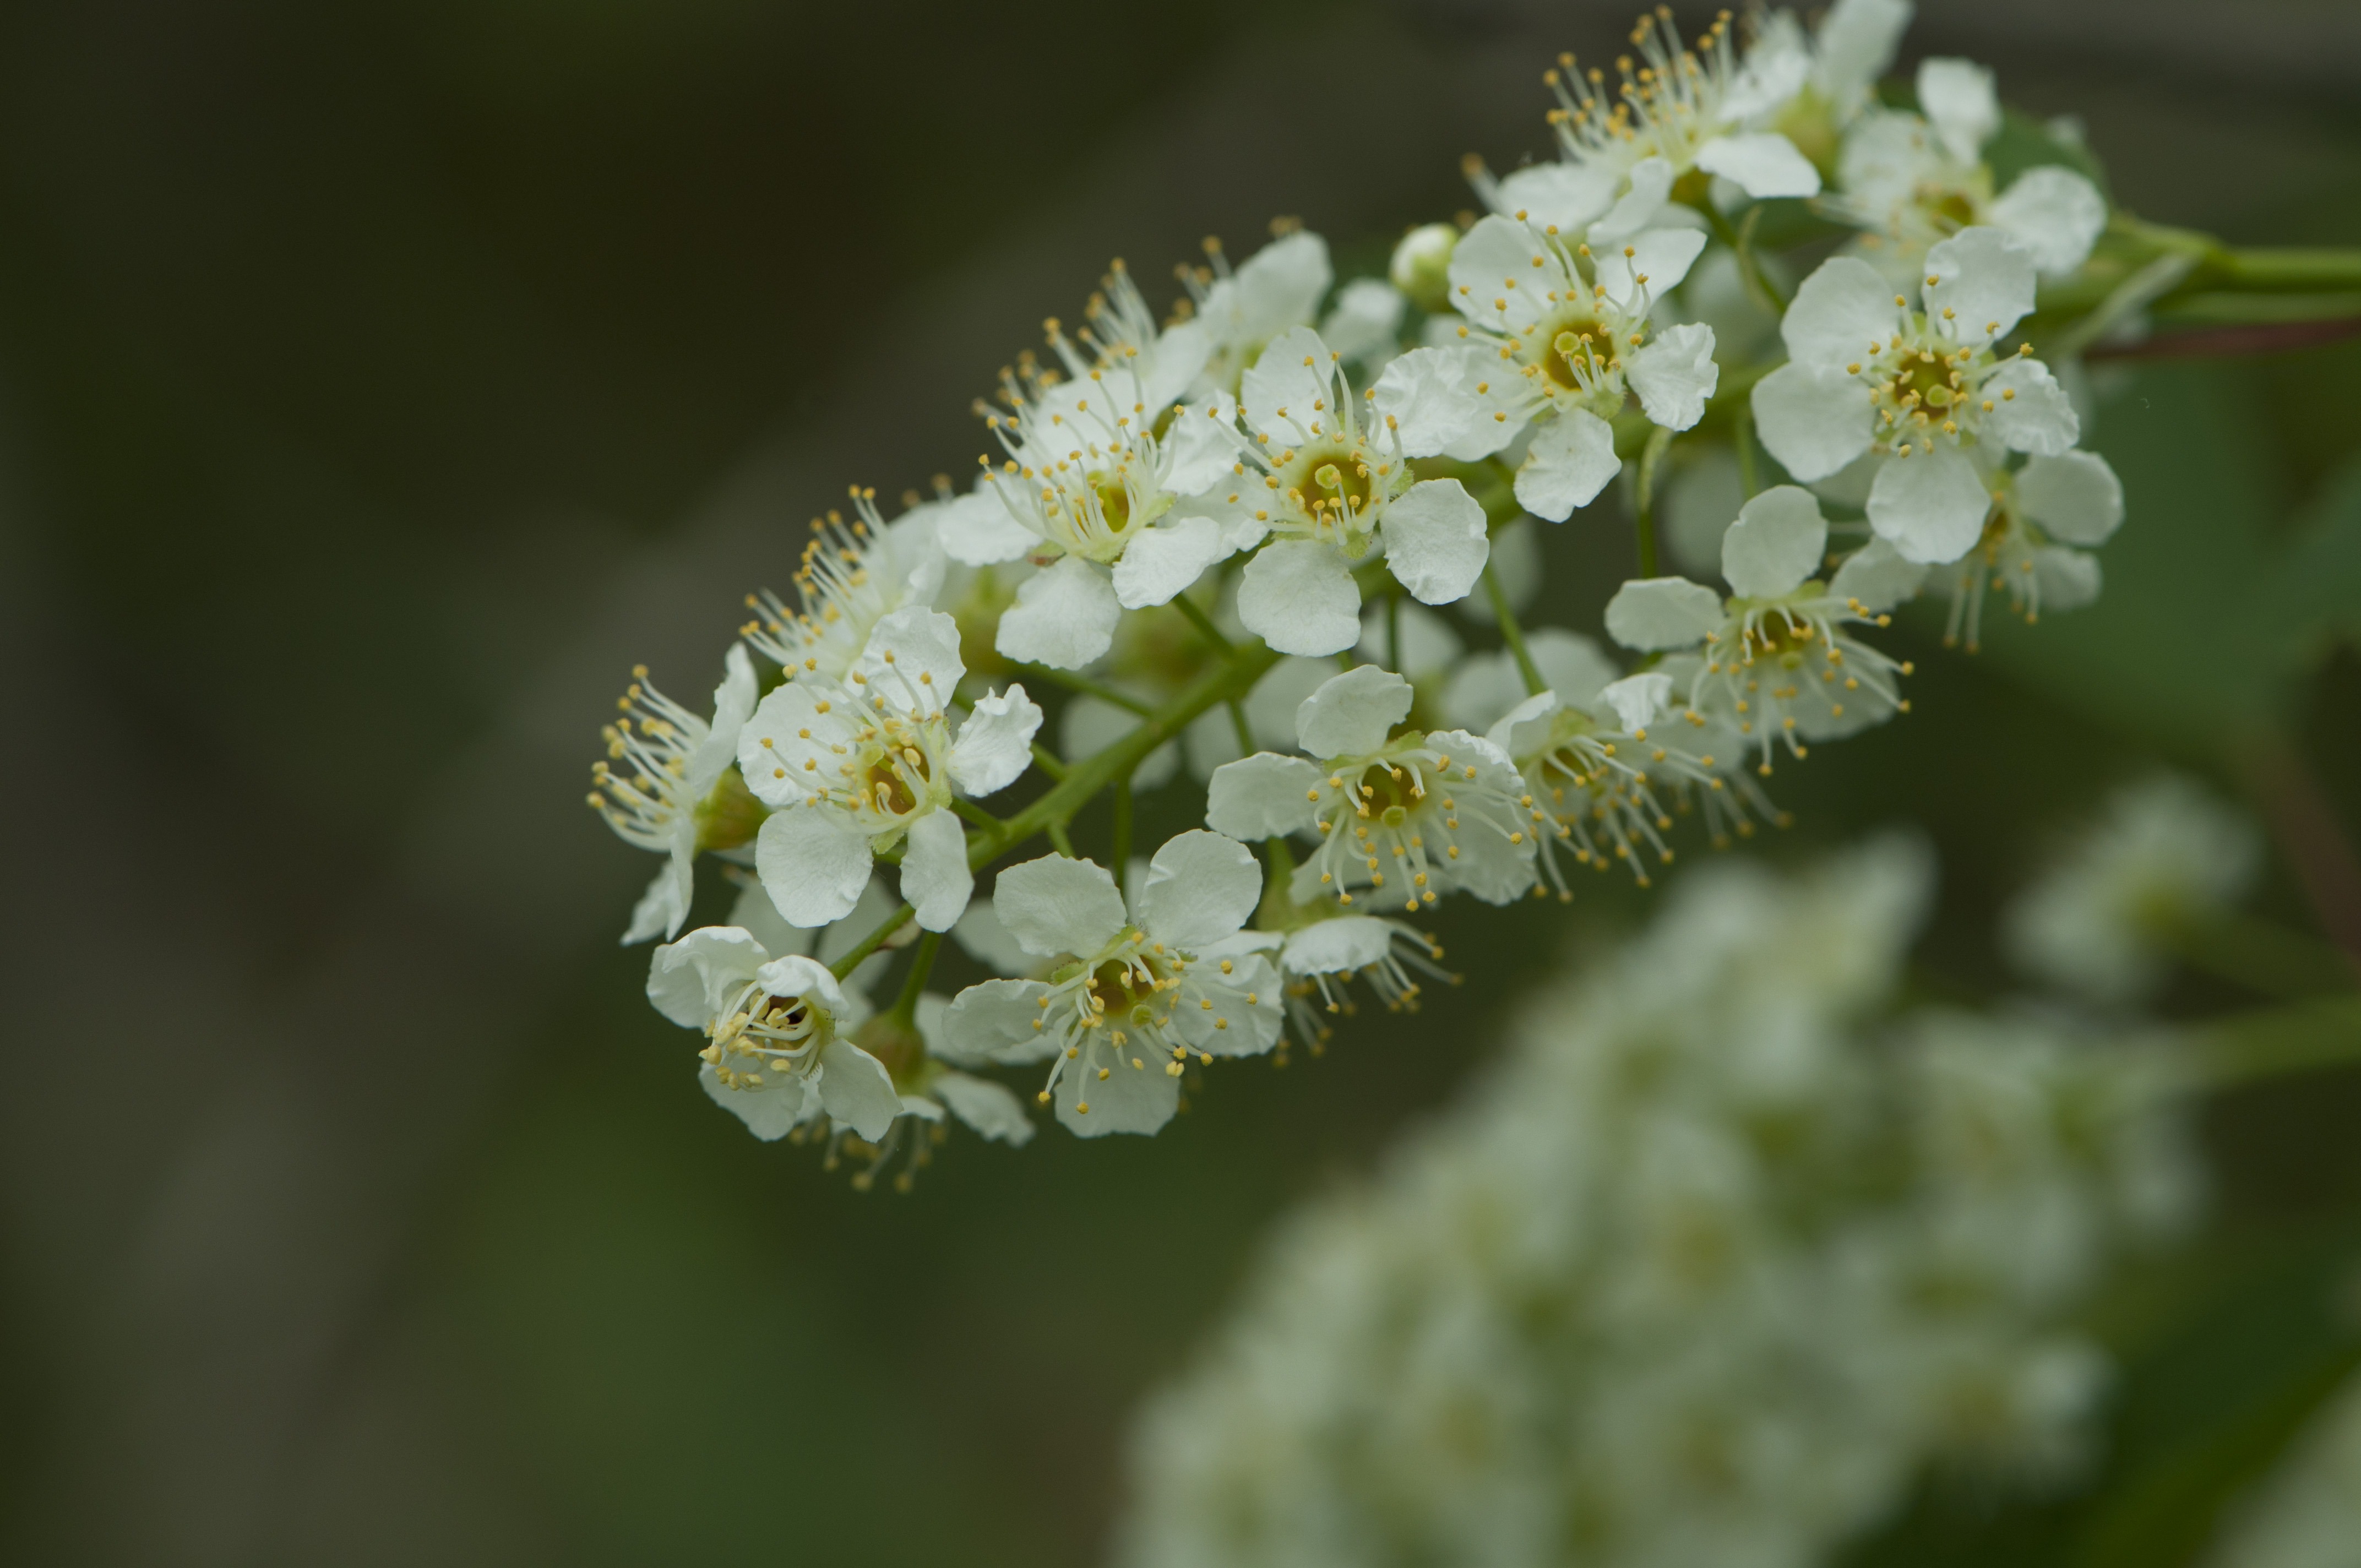
branch, blossom, plant, fruit, berry, flower, bush, food, produce, botany, flora, perennial, white flower, wildflower, close up, shrub, spring flower, macro photography, prunus spinosa, flowering plant, new england, subshrub, land plant